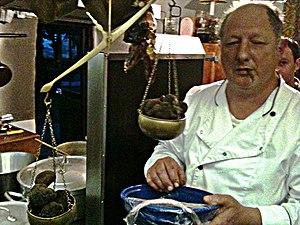
Pesée de truffes fraîches de Bourgogne
Tuber uncinatum, de ses noms vernaculaires français truffe de Bourgogne, truffe d'automne, truffe de la Champagne est un champignon ascomycète comestible. Dans son ouvrage sur la truffe paru en 1892, Adolphe Chatin la désigne comme truffe de Bourgogne et de Champagne.